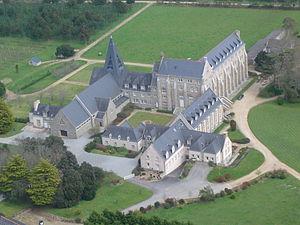
Vue aérienne du monastère bénédictin de Kergonan, presqu'ile de quiberon
Il existe 82 abbayes et monastères actifs en France : 41 abbayes et monastères d'hommes, 35 de femmes et 6 mixtes, répartis dans toute la France métropolitaine.
La liste des églises du Morbihan recense de manière exhaustive les églises situées dans le département français du Morbihan. Il est fait état des diverses protections dont elles peuvent bénéficier, et notamment les inscriptions et classements au titre des monuments historiques.
L’abbaye sainte-Anne de Kergonan est une abbaye bénédictine et fait partie de la congrégation de Solesmes.